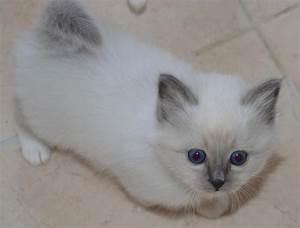
cat